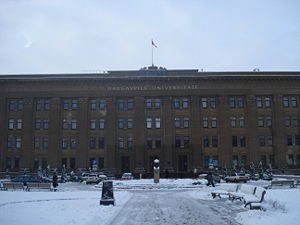
Daugavpils Universitet
Daugavpils Universitet
Daugavpils Universitet er et offentligt universitet i Daugavpils i det syd-østlige Letland, og det næststørste universitet i landet. Universitetet er den største uddannelsesinstitution i landskabet Latgale med fem fakulteter og lidt over 4.000 studerende.